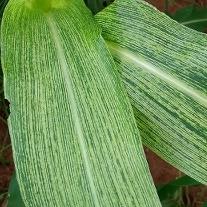
Crop: Maize
Condition: spodoptera-frugiperda-a